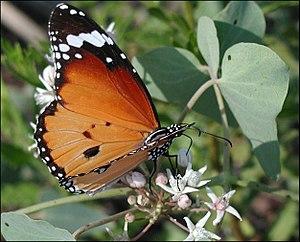
Petit Monarque mâle se nourrissant sur la Scammonée de Montpellier
Le Petit monarque est une espèce de lépidoptères de la famille des Nymphalidae et de la sous-famille des Danainae. Il est largement répandu en Afrique et en Asie tropicale, et peut également être observé dans le Sud de l'Europe.